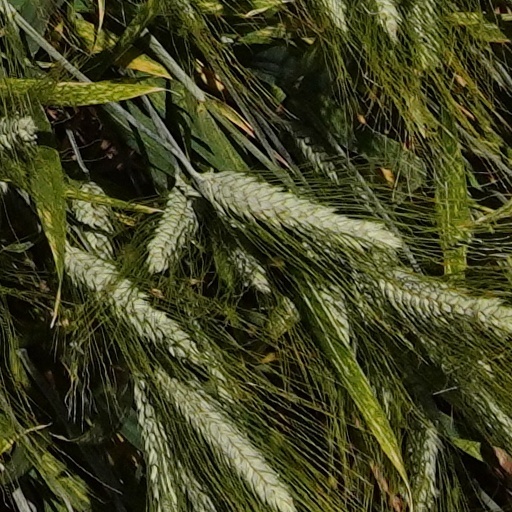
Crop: wheat